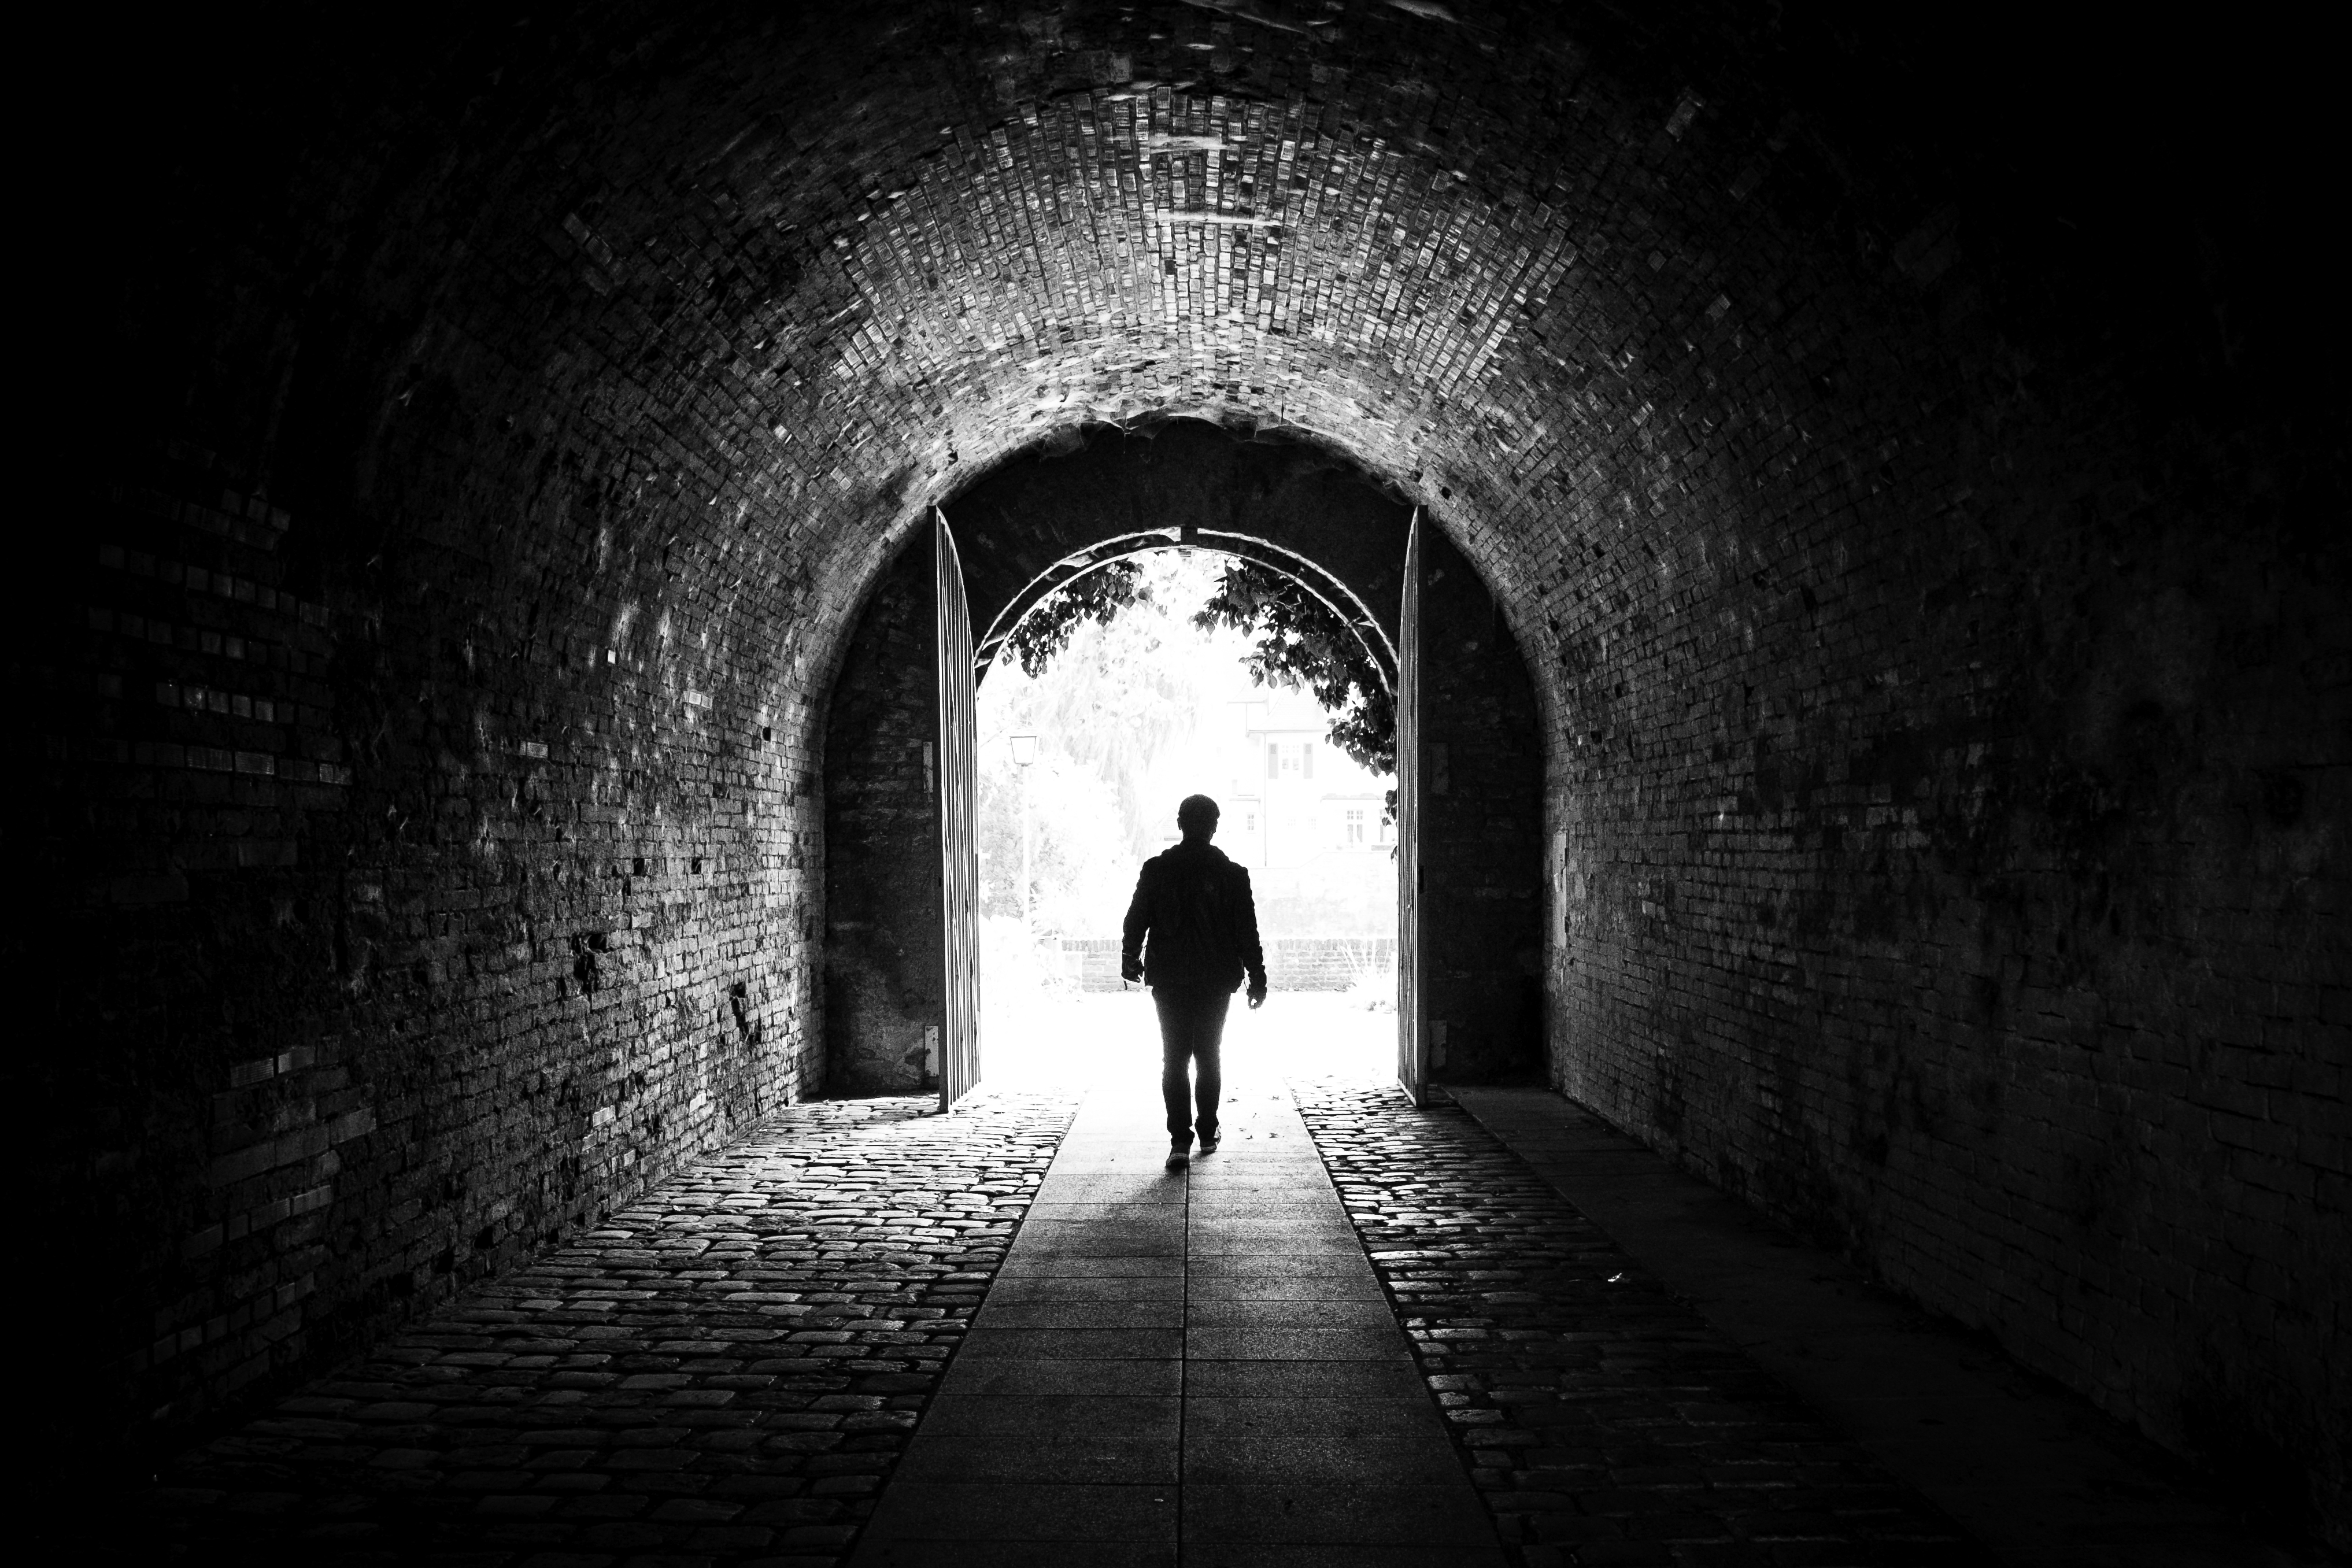
man, silhouette, walking, light, black and white, people, street, night, photography, sunlight, city, tunnel, explore, shadow, darkness, black, monochrome, streetphotography, flickr, bw, blackandwhite, creativecommons, temple, infrastructure, symmetry, stadt, snapshot, germany, deutschland, sw, scene, schwarzweis, underbridge, underpass, event, photowalk, posed, shape, 32, menschen, strase, strasenfotografie, symmetrie, umriss, mann, erwachsener, fujixt1, fujifilmxt1, szene, adult, streettog, tog, querformat, landscapeformat, schattenbild, schattenriss, flanieren, gehen, schlendern, spazieren, strolling, gestellt, veranstaltung, ulm, wwpw2015, unterf hrung, fotospaziergang, monochrome photography